Aeropelican Air Services

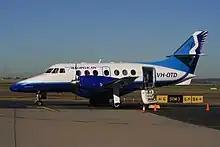
Aeropelican's first Jetstream 32 at Sydney Airport. The inscription near the entry door reads: "Proudly Novocastrian since 1973"

Some of the staff involved with Aeropelican formed FlyPelican in 2015, using former Aeropelican aircraft.